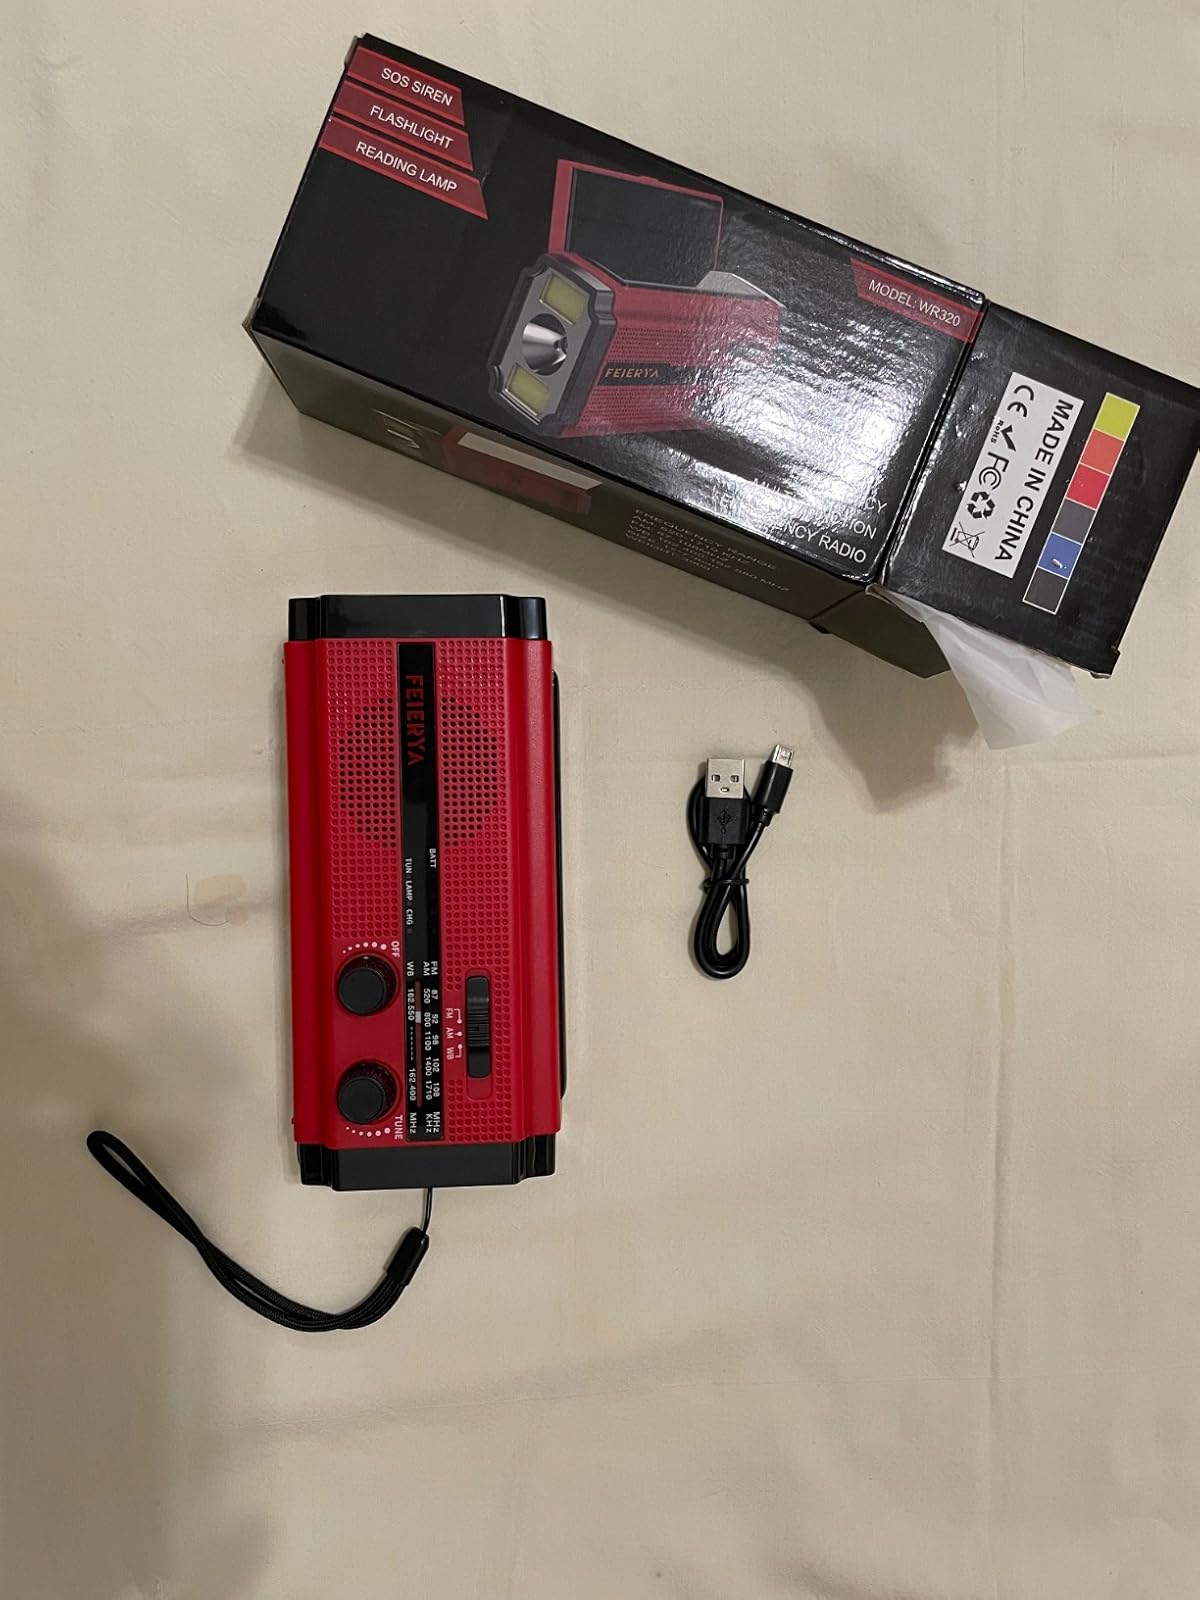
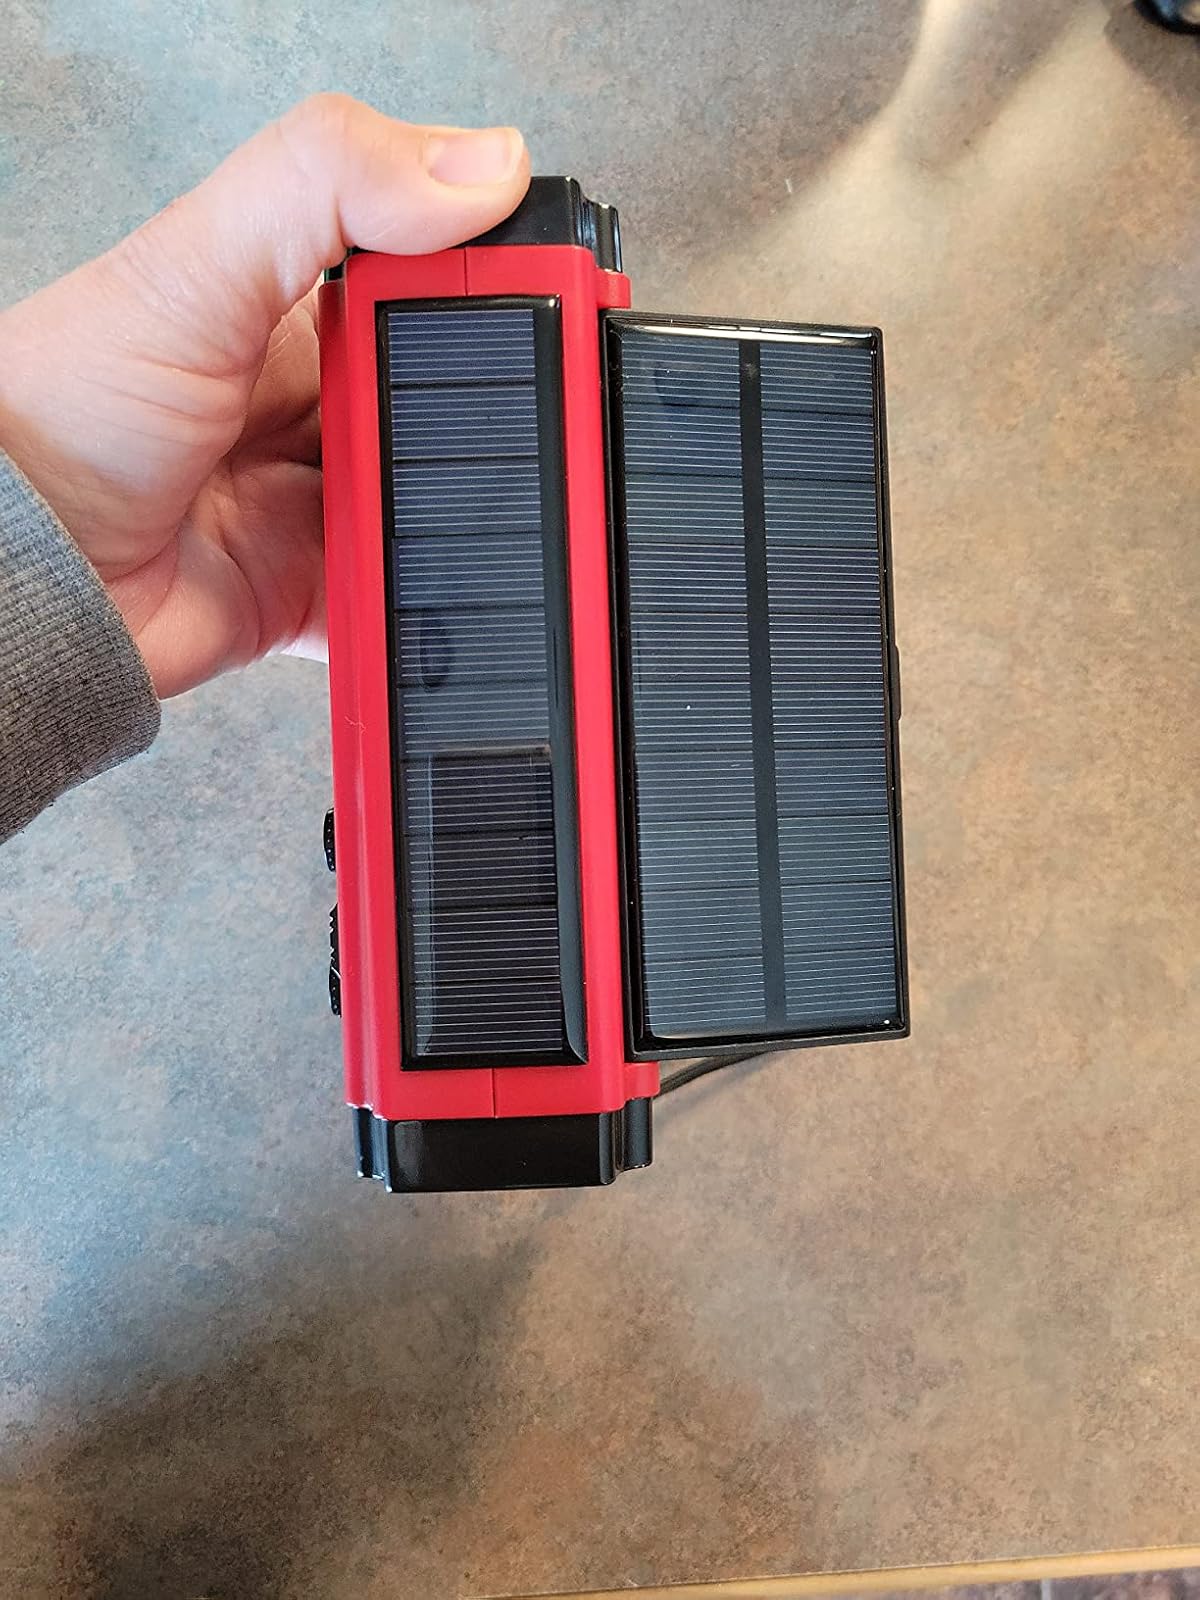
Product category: radio
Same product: yes